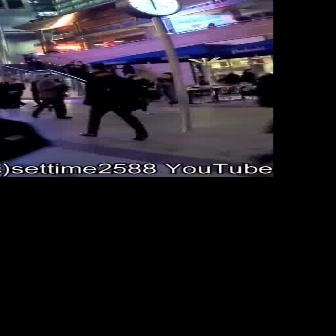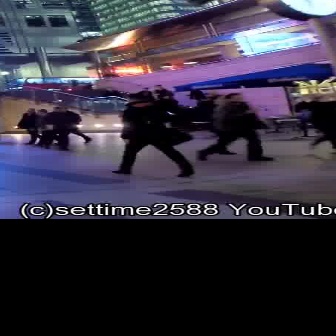
  Please identify the target specified by the bounding box [75,62,153,140] in the first image and locate it in the second image. Return the coordinates in [x_min,y_min,x_max,y_max] format.
Answer: [108,89,196,177]